German Americans

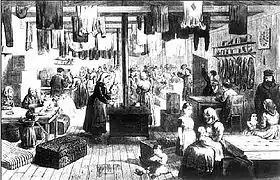
Temporary quarters for Volga Germans in central Kansas, 1875

Texas attracted many Germans who entered through Galveston and Indianola, both those who came to farm, and later immigrants who more rapidly took industrial jobs in cities such as Houston. As in Milwaukee, Germans in Houston built the brewing industry. By the 1920s, the first generation of college-educated German Americans were moving into the chemical and oil industries.